Kola Peninsula

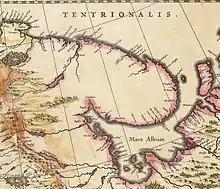
Map of the Kola Peninsula and adjacent seas. From the Dutch "" (1635). Cartographer: Willem Janszoon Blaeu

The Kola Peninsula is a peninsula in the extreme northwest of Russia, and one of the largest peninsulas of Europe. Constituting the bulk of the territory of Murmansk Oblast, it lies almost completely inside the Arctic Circle and is bordered by the Barents Sea to the north and by the White Sea to the east and southeast. The city of Murmansk, the most populous settlement on the peninsula, has a population of roughly 270,000 residents.